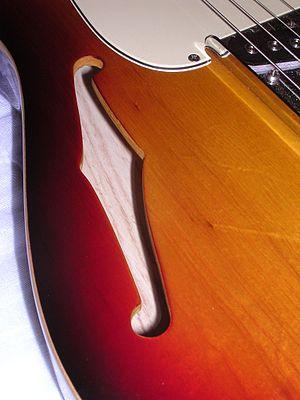
En organologie, on appelle caisse de résonance la partie d'un instrument qui a pour rôle de recevoir et d'amplifier la vibration produite par la ou les corde, ou par la membrane. Cette partie creuse transmet au volume d'air contenu dans la cavité qu'elle constitue les vibrations, afin de transformer ces dernières en son musicalement satisfaisant.